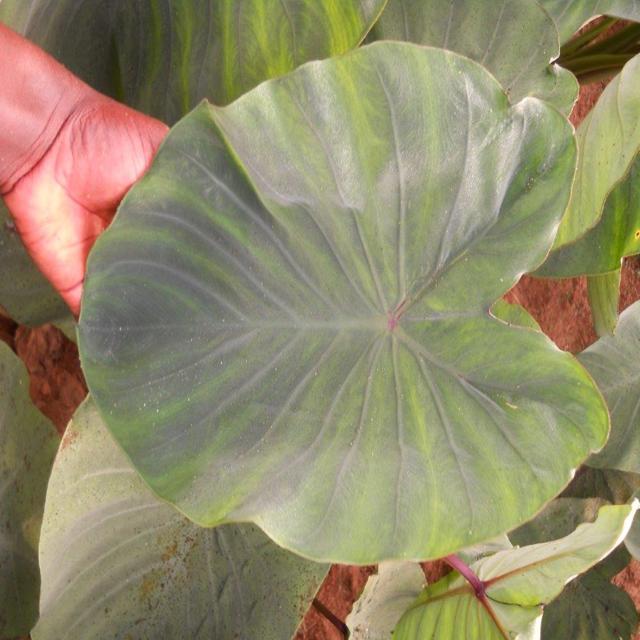
Label: Healthy